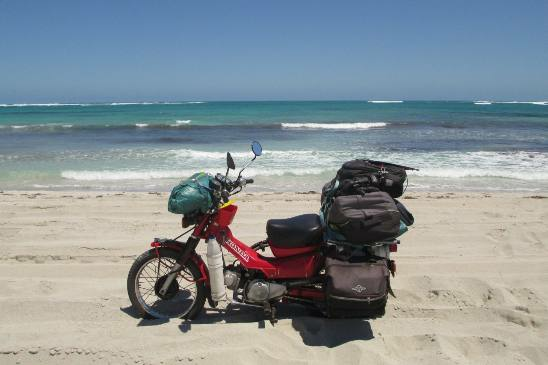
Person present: No